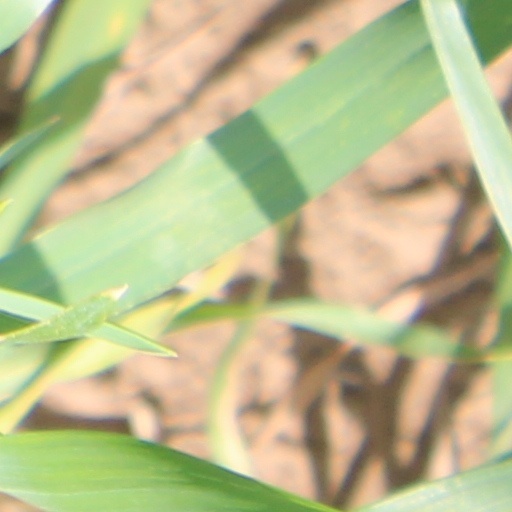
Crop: wheat